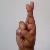
The image shows a hand gesture representing the letter 'R' in Indian Sign Language.